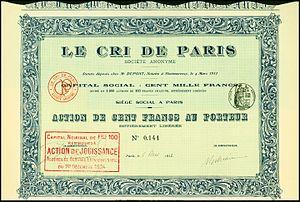
Le Cri de Paris est un périodique hebdomadaire politique et satirique français fondé par Alexandre Natanson en janvier 1897. Lié en ses débuts à La Revue blanche, cet organe de presse disparut en juin 1940.